Lee Hedges

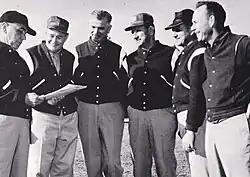
1966 Louisiana Tech University football coaches: from left, head coach Joe Aillet and assistants George Doherty, Jim Mize, A. Huey Williamson, E. J. Lewis, and Lee Hedges, who after that season returned to high school coaching at the newly opened Captain Shreve High School in Shreveport, Louisiana

After the 1965 season, Hedges resigned from the Woodlawn job and accepted a position as offensive backfield coach at Louisiana Tech University under head coach Joe Aillet. At the time, a dozen former Woodlawn players had gone on to play at Tech, where Hedges also taught physical education for the academic year 1966–67.